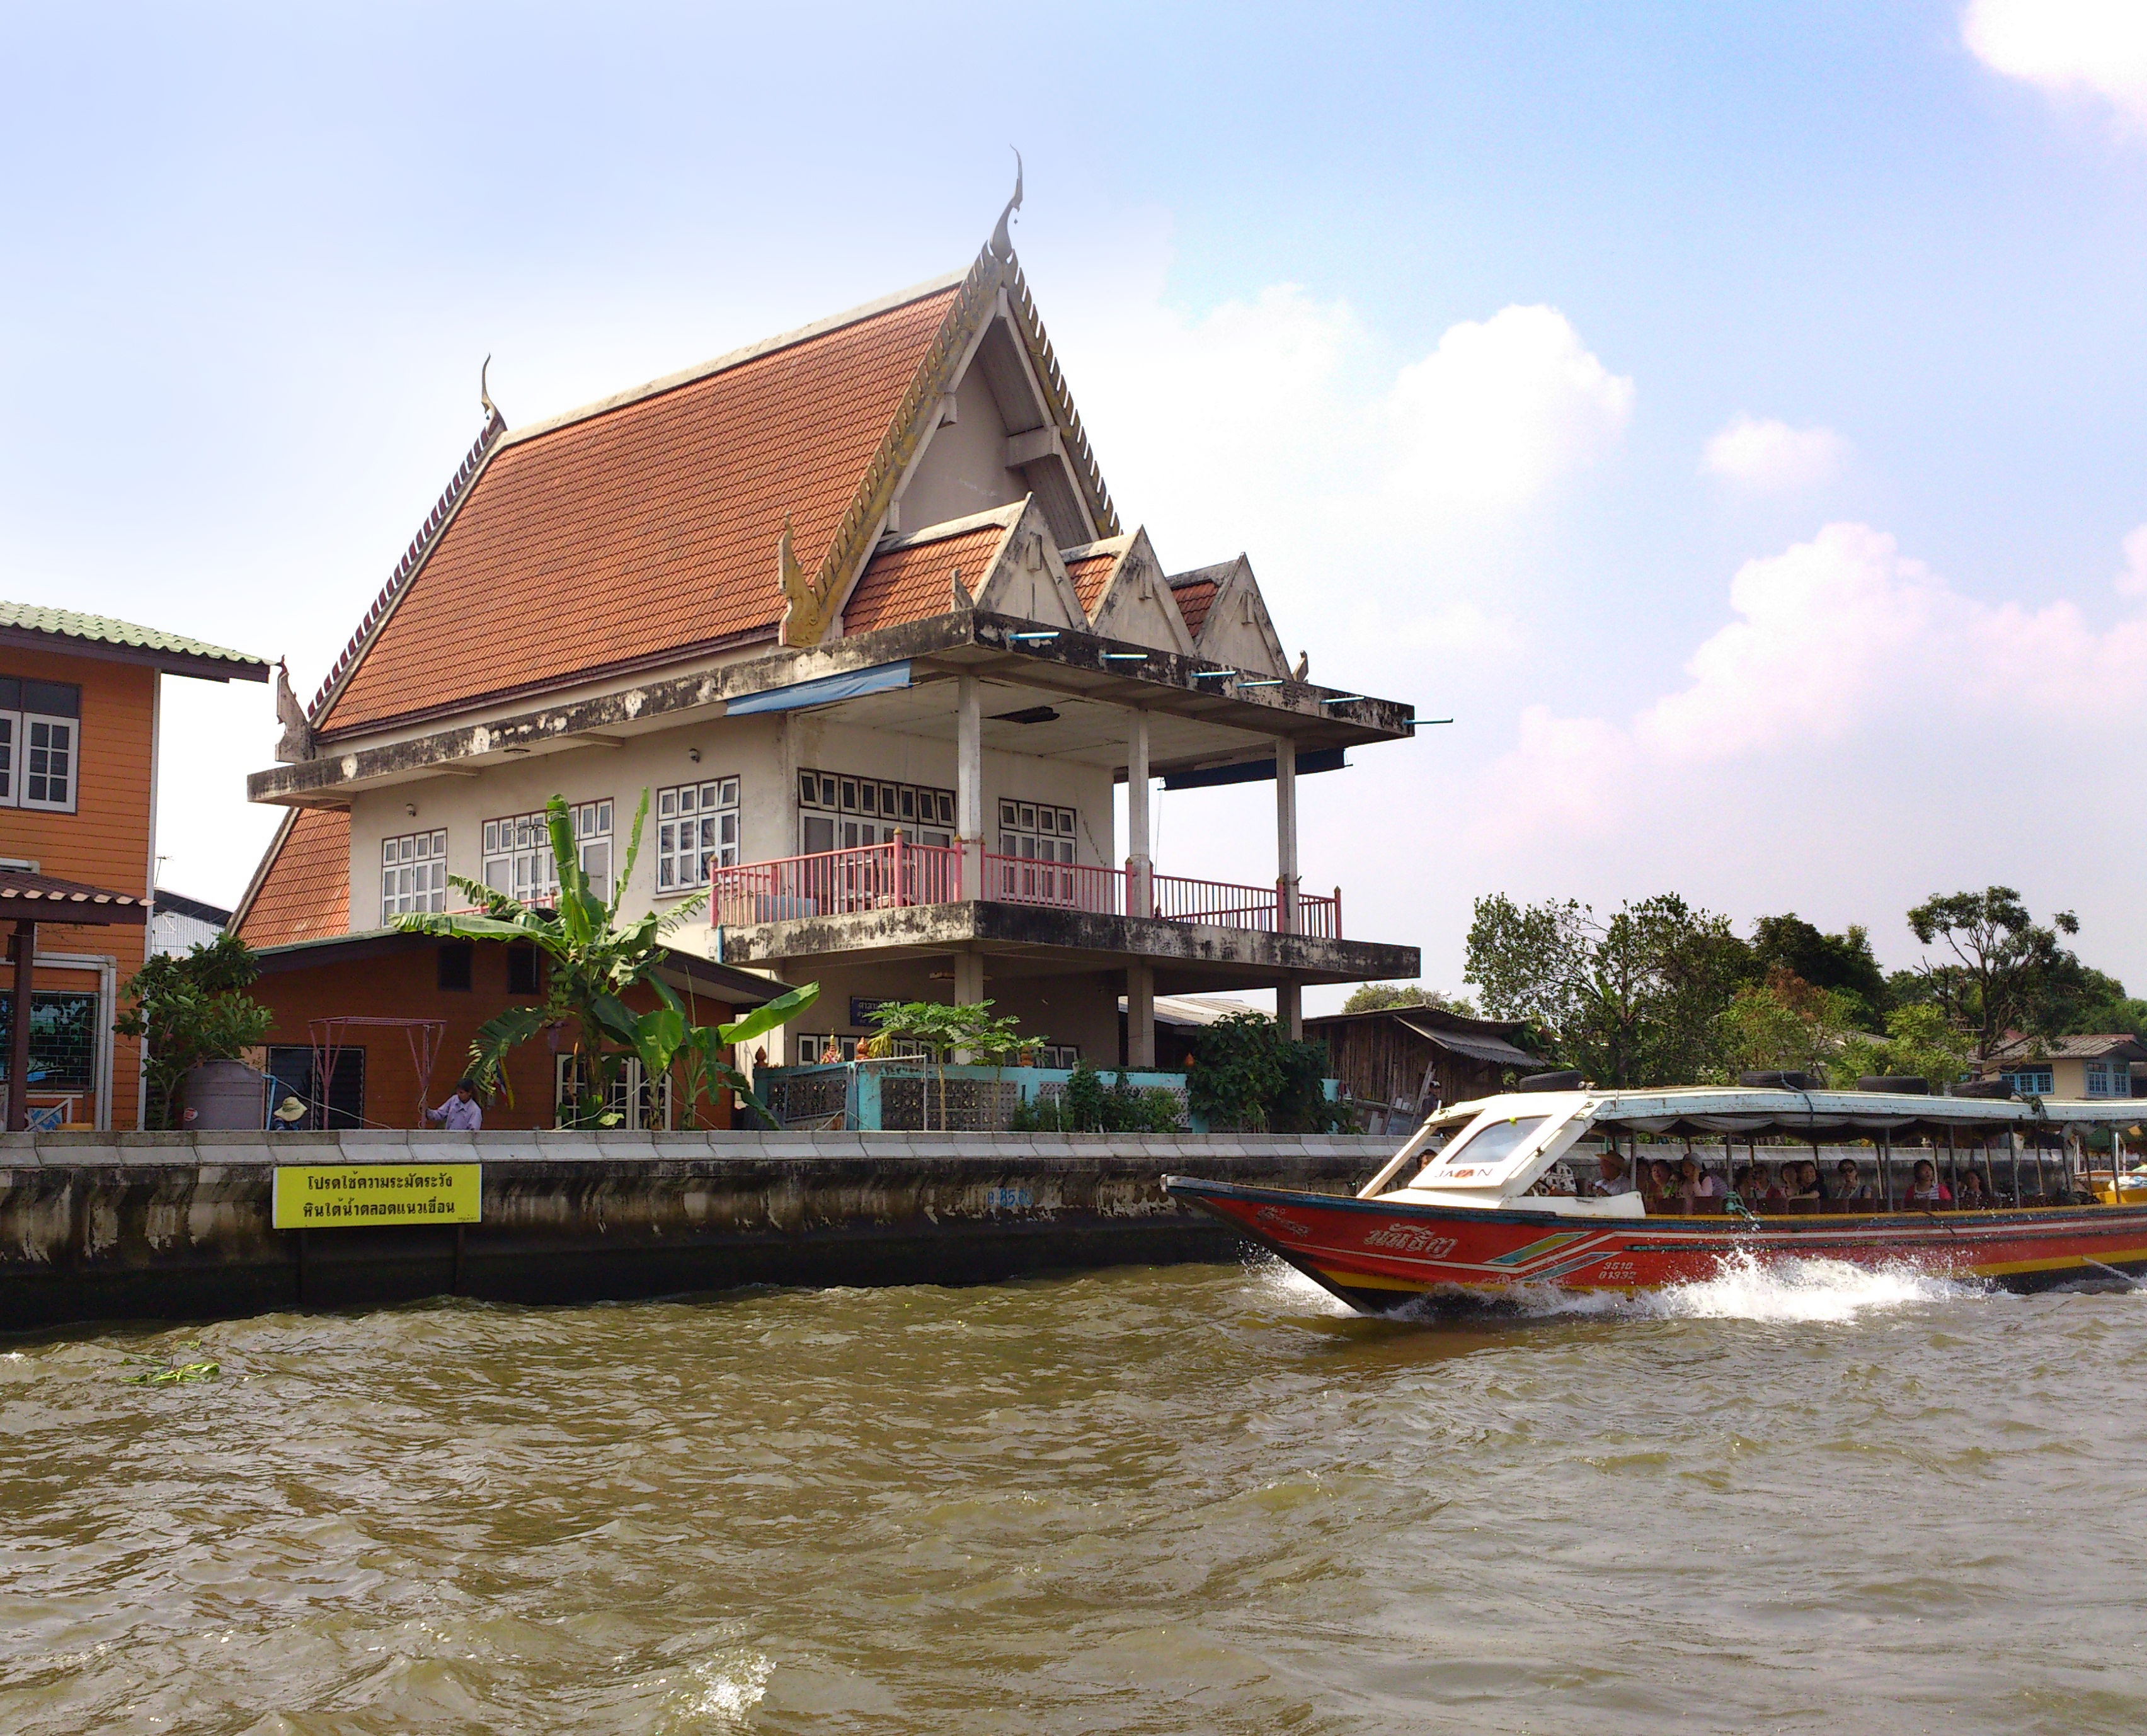
boat, house, town, building, river, vacation, travel, vehicle, tourism, waterway, temple, boating, bangkok